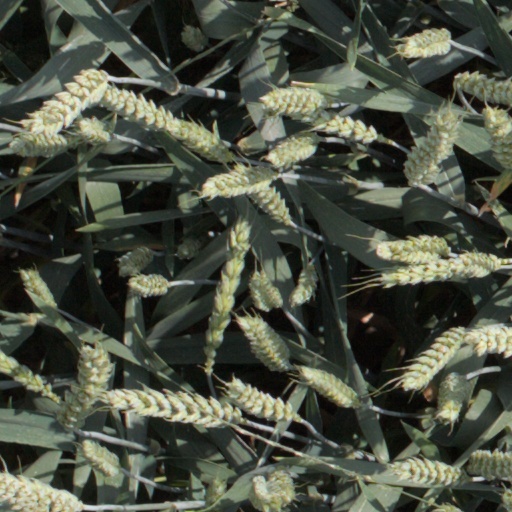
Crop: wheat